Kigezi College Butobere

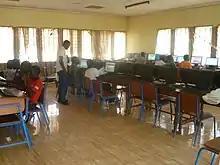
Session in the SINIYA Computer Lab

In 1966 to 1969, there were two pitches – one for football, the other for rugby – which games were popular. Names of footballers like Shem Bageine, Fred Tumwesigye alias Kanyike, Steven Bamwanga, Dr Ben Mbonye and others were revered in football, athletics and academics! Near the football pitch was a good Tennis court and another for Basketball, made out of the personal initiative of a teacher, R.G.White and attracting students every day after classes and over the weekends. Eng. Hans JWB Mwesigwa played great tennis with Patrick Tibbs and Yovani Kagumaho, having learnt from the older basiniya like Eri B. Tumwesigye, the greatest mathematician ‘Siniya’ (and probably Uganda) ever had, and Prof Eng John Senfuma.